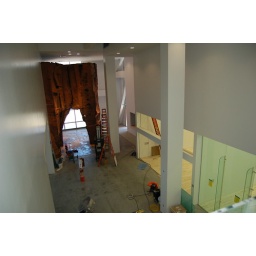
rock wal from 2nd floor in PT annex